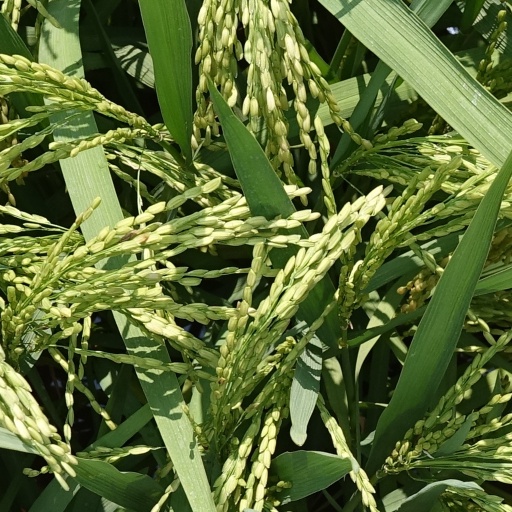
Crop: rice